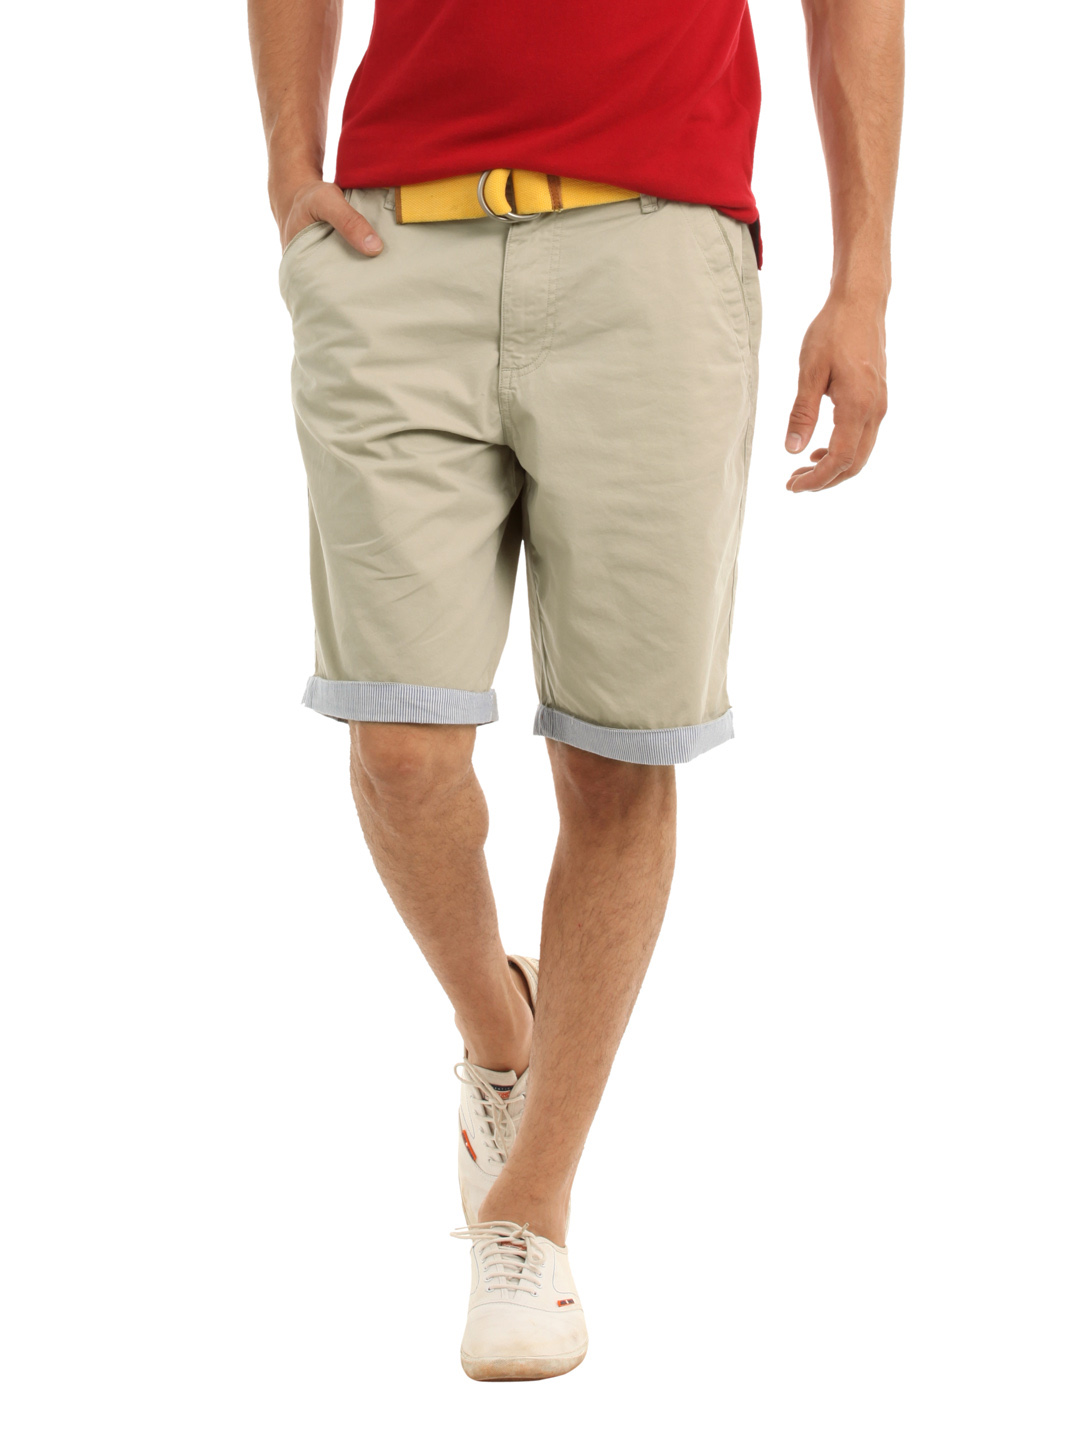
John Players Men Grey Shorts
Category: Apparel / Bottomwear / Trousers
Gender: Men
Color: Grey
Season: Fall 2013
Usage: Casual